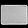
Label: Bag